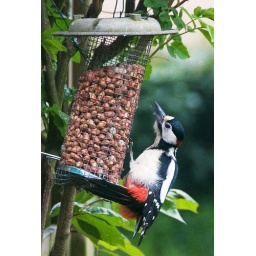
Greater spotted woodpecker (Buntspecht) shot through window in Brittany. Crop of larger shot.